Illinois Emergency Management Agency

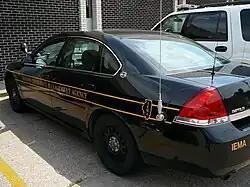
IEMA field Impala

Illinois Emergency Management Agency-Office of Homeland Security (IEMA-OHS) is an agency of the state of Illinois responsible for preparing for and coordinating responses to emergencies. It replaced the Illinois Civil Defense Agency in 1975 under House Bill 1109.